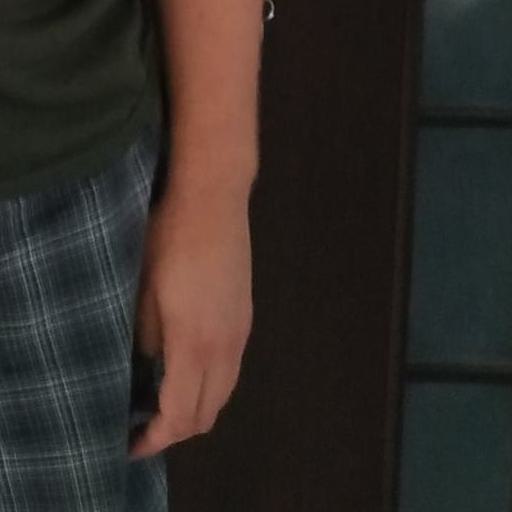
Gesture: no_gesture